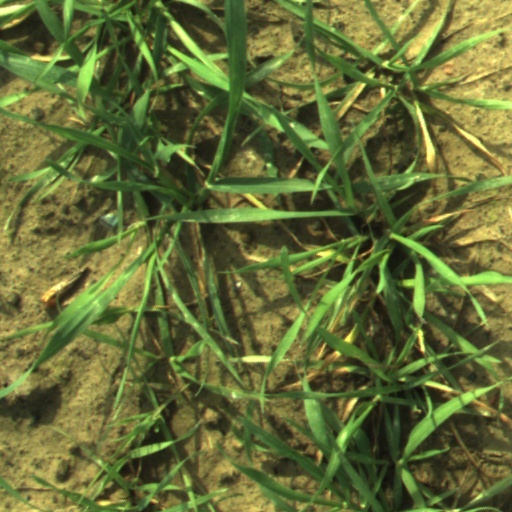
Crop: wheat